Sydney Bristow

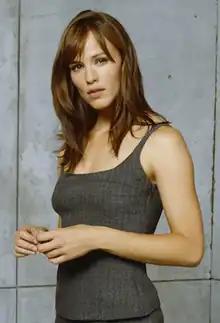
Jennifer Garner as Sydney Bristow

Sydney Anne Bristow (played by Jennifer Garner) is a fictional character and the protagonist of the television series "Alias". She is an American woman with a Russian-Canadian family background who thought she was working as a spy for the CIA when, in fact, she was one of the operatives working for a criminal organization known as SD-6 — one of the arms of the terrorist group The Alliance of Twelve. Eventually, Sydney learns the truth about her employers and becomes herself a spy for the CIA.